Strange Little Birds Tour

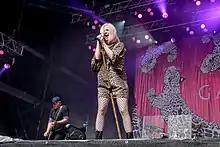
Garbage performing at the Rockavaria in Munich.

The tour set list omits less well known songs for festival appearances. Songs introduced during the run include "So Like A Rose" (from "Beautiful Garbage") performed in both London and St. Louis as a tribute to "Blood For Poppies" music video director Matt Irwin. At the beginning of July, debut album track "Supervixen" was added to the set, along with "Shut Your Mouth", while "Subhuman", "Queer", "Milk", "Androgyny" and "Beloved Freak" returned to the set on occasion over the following two months. During September, "Strange Little Birds" tracks "Night Drive Loneliness" and "Magnetized" were performed in concert, "So We Can Stay Alive" has also been sound-checked.